Pacific War

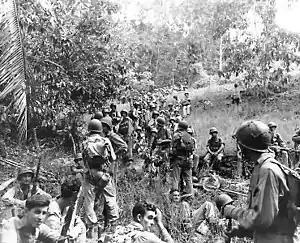
US Marines rest in the field during the Guadalcanal campaign in November 1942.

Australia had been shocked by the speed of the collapse of Commonwealth forces in British Malaya and Singapore, in which around 15,000 Australian soldiers became prisoners of war. Curtin predicted that the "battle for Australia" was imminent. The Japanese established a major base in the Australian Territory of New Guinea beginning with the capture of Rabaul on 23 January 1942. On 19 February 1942, Darwin was hit by an air raid, the first time the Australian mainland had come under foreign attack. Over the following 19 months, Australia was attacked from the air by the Japanese almost 100 times.